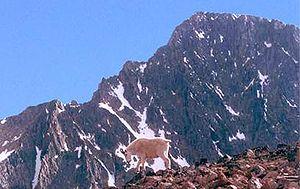
La forêt nationale de Custer se situe essentiellement dans la partie sud de l'État du Montana aux États-Unis. Elle a aussi deux sections séparées dans la partie nord de l'État du Dakota du Sud. Avec une superficie totale de 5 173 km², la forêt comprend 10 sections séparées.